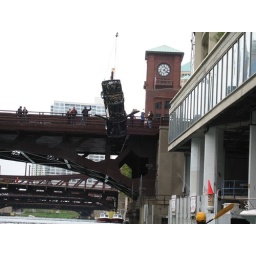
car coming out of the river by marina towers